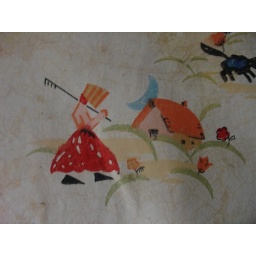
wall paper in upstairs room -- all my friends